Lojze Bratuž

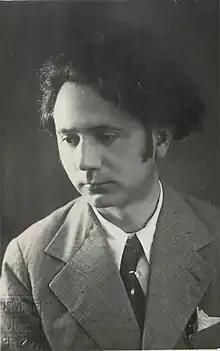

Lojze Bratuž, (February 17, 1902 – February 16, 1937) was a Slovene choirmaster and composer from Gorizia who was killed by Italian Fascist squads. He is regarded as a martyr of the anti-Fascist struggle of the Slovene population in the Slovene Littoral region during Italian rule.